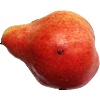
Label: red_pear